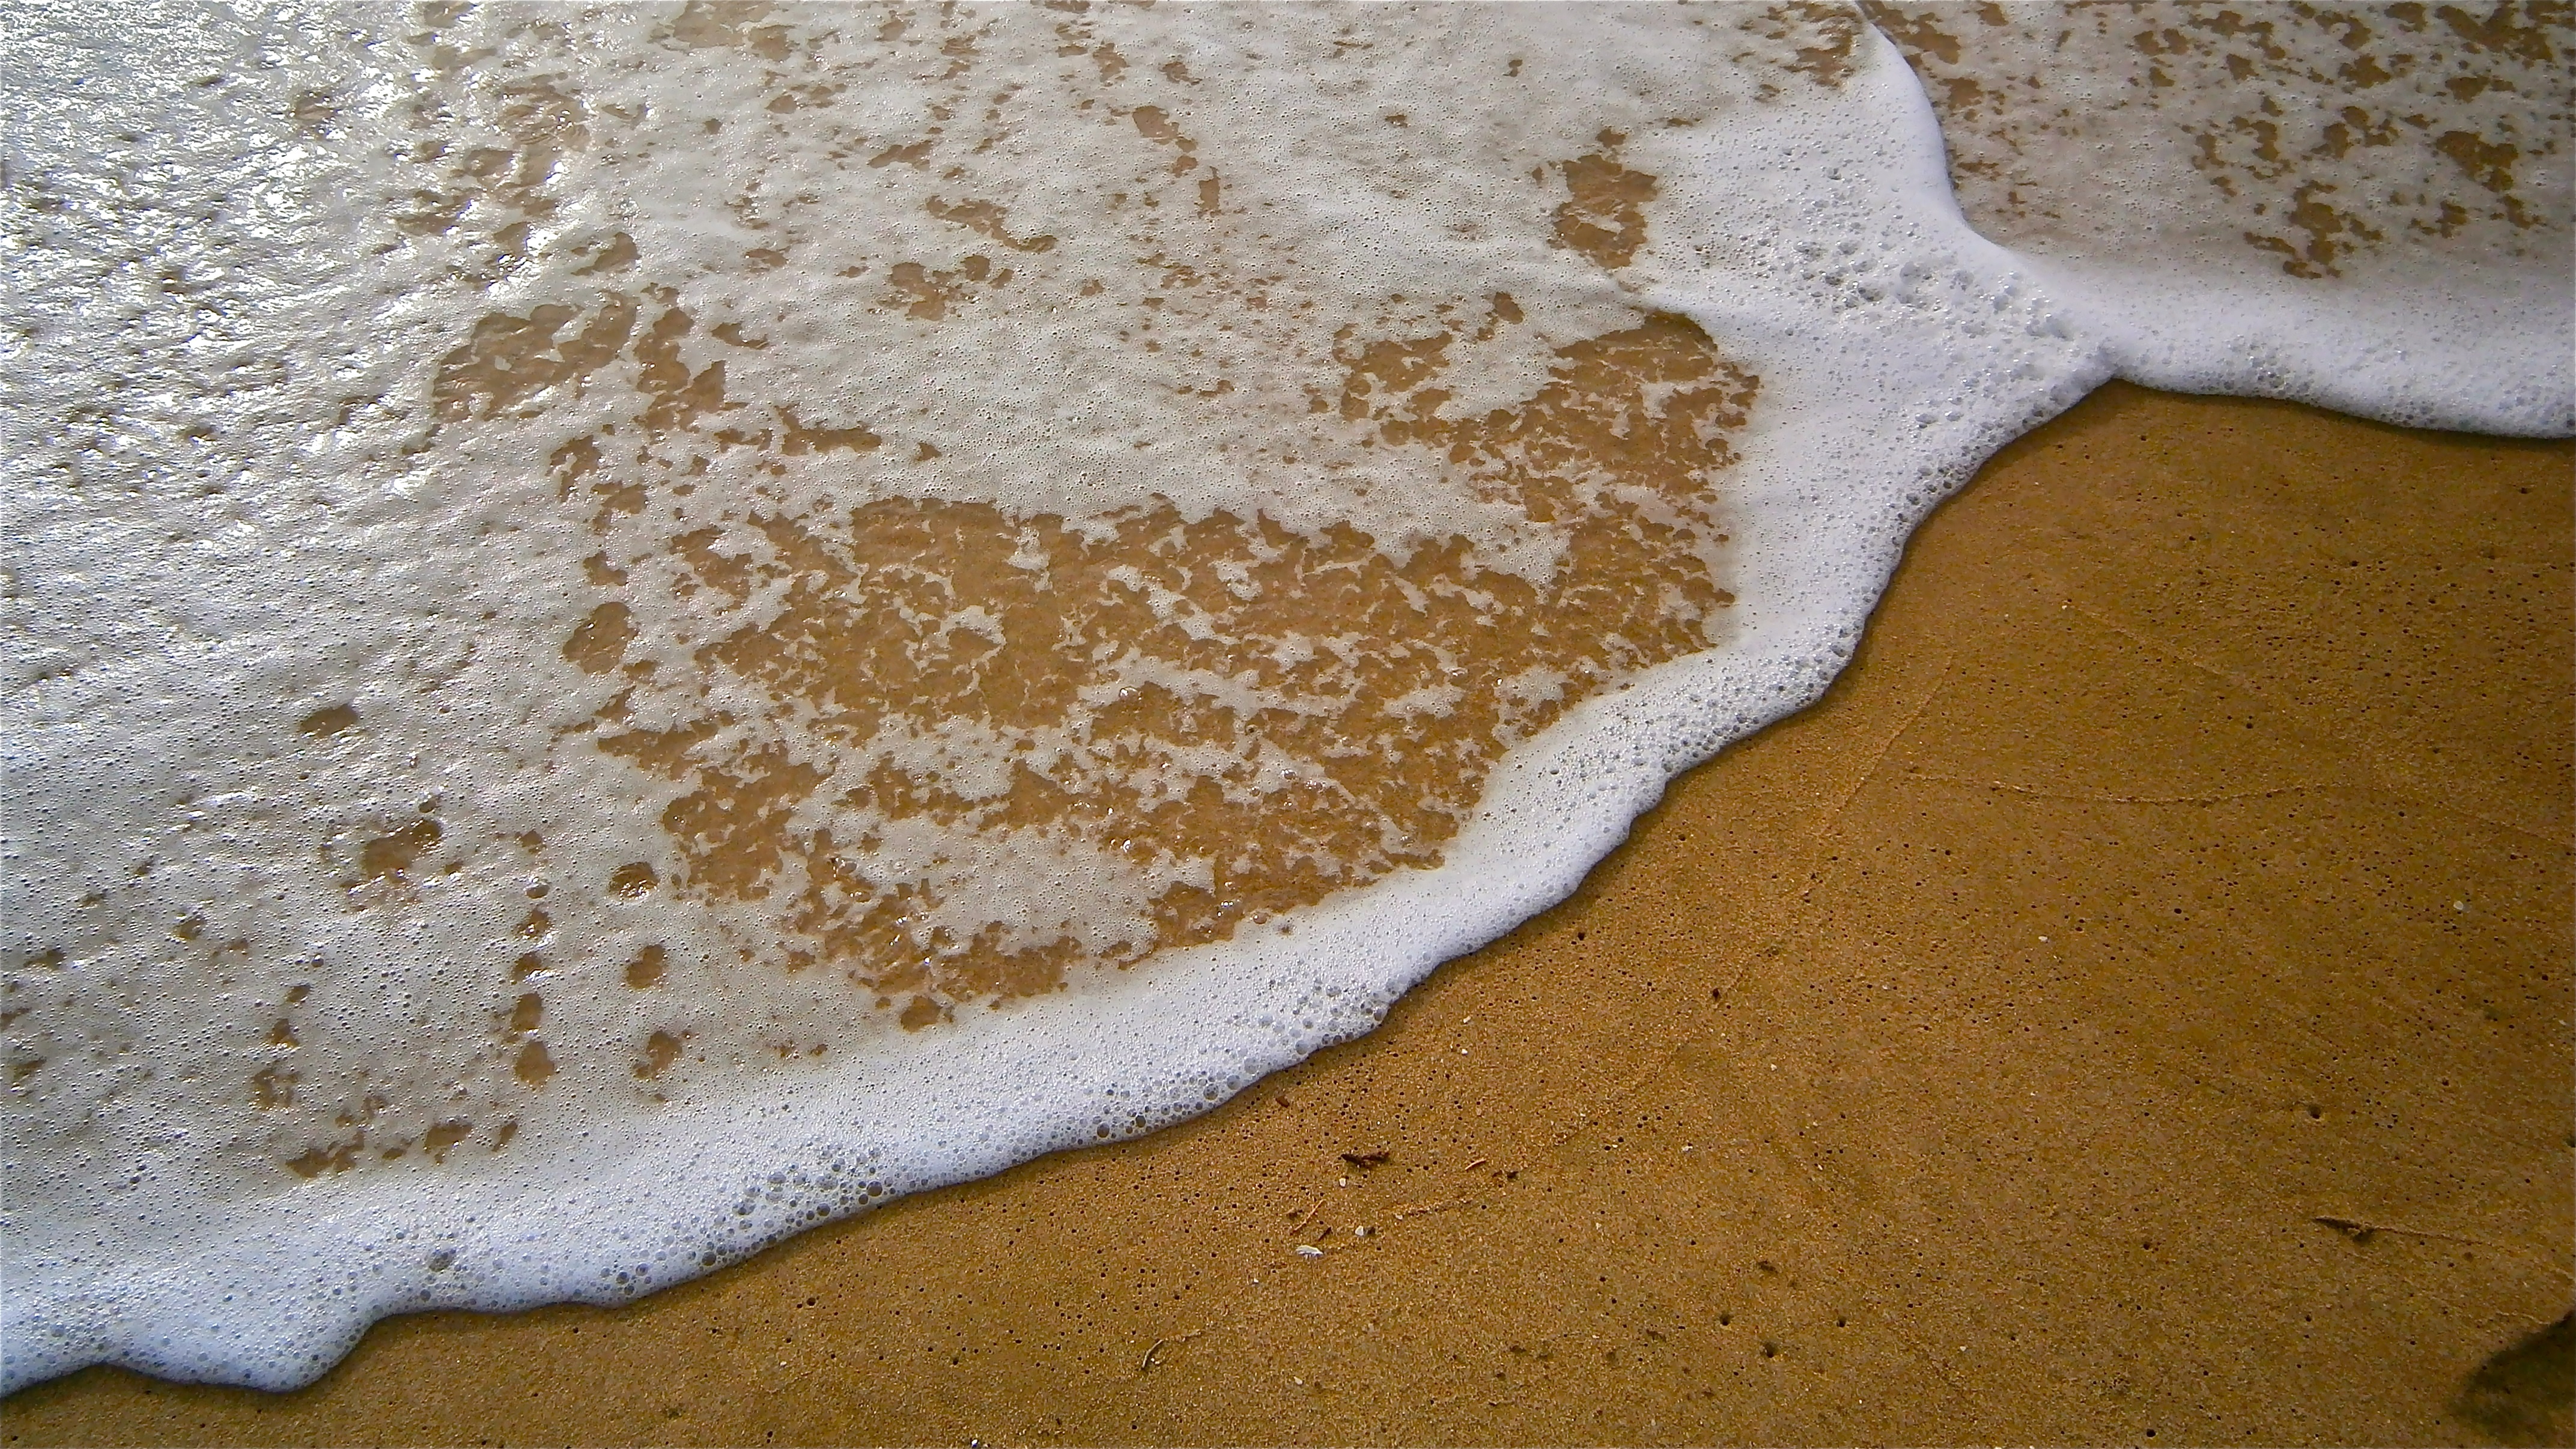
beach, sea, water, nature, sand, ocean, wave, foam, food, soil, material, grass family